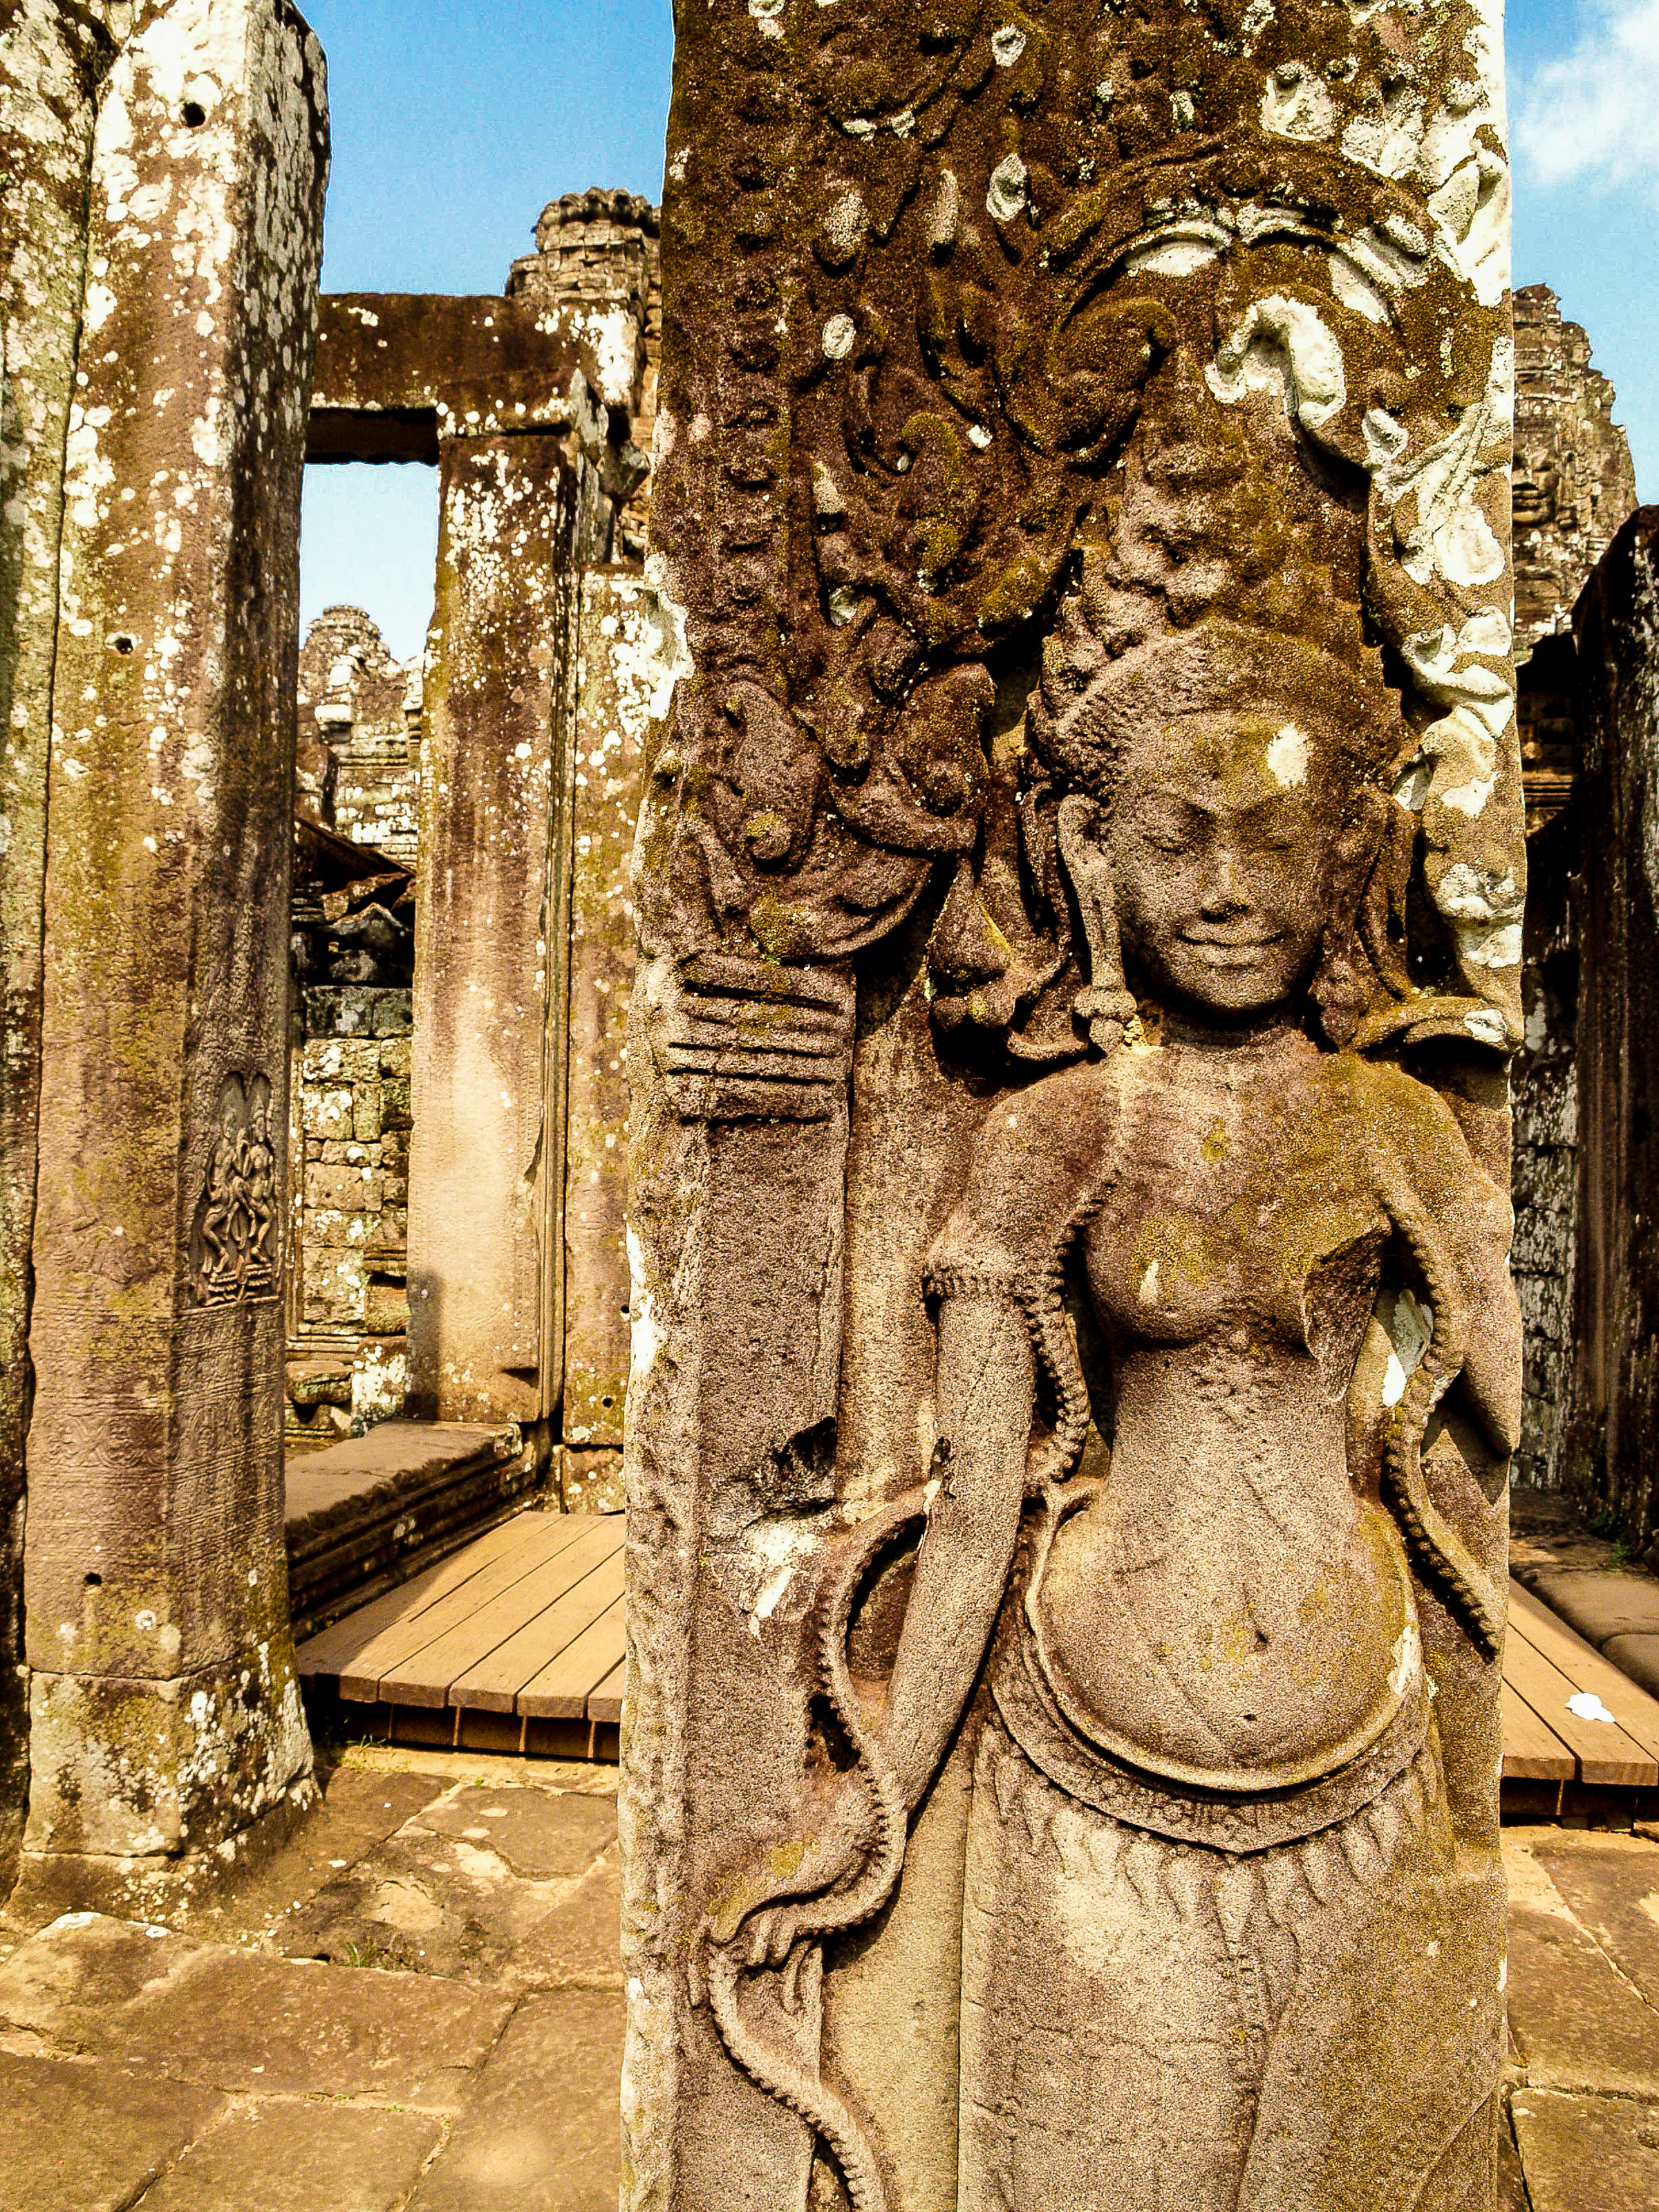
angkor, cambodia, khmer, travel, temple, stone, architecture, wat, ancient, thom, tourism, siem, reap, building, buddhism, ruin, tower, old, unesco, hinduism, monument, religious, reflection, site, heritage, exterior, buddha, cambodian, hindu, tomb, historic site, ancient history, sculpture, carving, statue, place of worship, stone carving, history, hindu temple, tourist attraction, medieval architecture, archaeological site, religion, middle ages